Brigitte Kaandorp

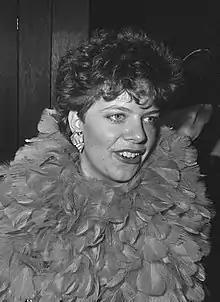
Brigitte Kaandorp in 1987

Brigitte Kaandorp (born 10 March 1962 in Haarlem) is a Dutch comedian and singer-songwriter. She started her show business career in 1983. Kaandorp's style is a mix of absurdism and sensitive songs, sometimes playing the ukulele. Many of her shows have been broadcast on Dutch TV. She also performed in Belgium.